2019 United States state legislative elections

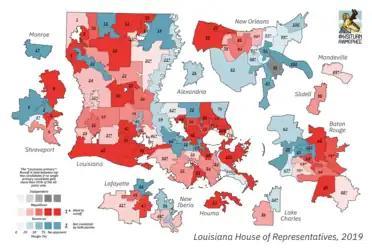
House of Representatives results

All seats of the Mississippi State Senate and the Mississippi House of Representatives were up for election to four-year terms in single-member districts. Republicans retained majority control in both chambers.